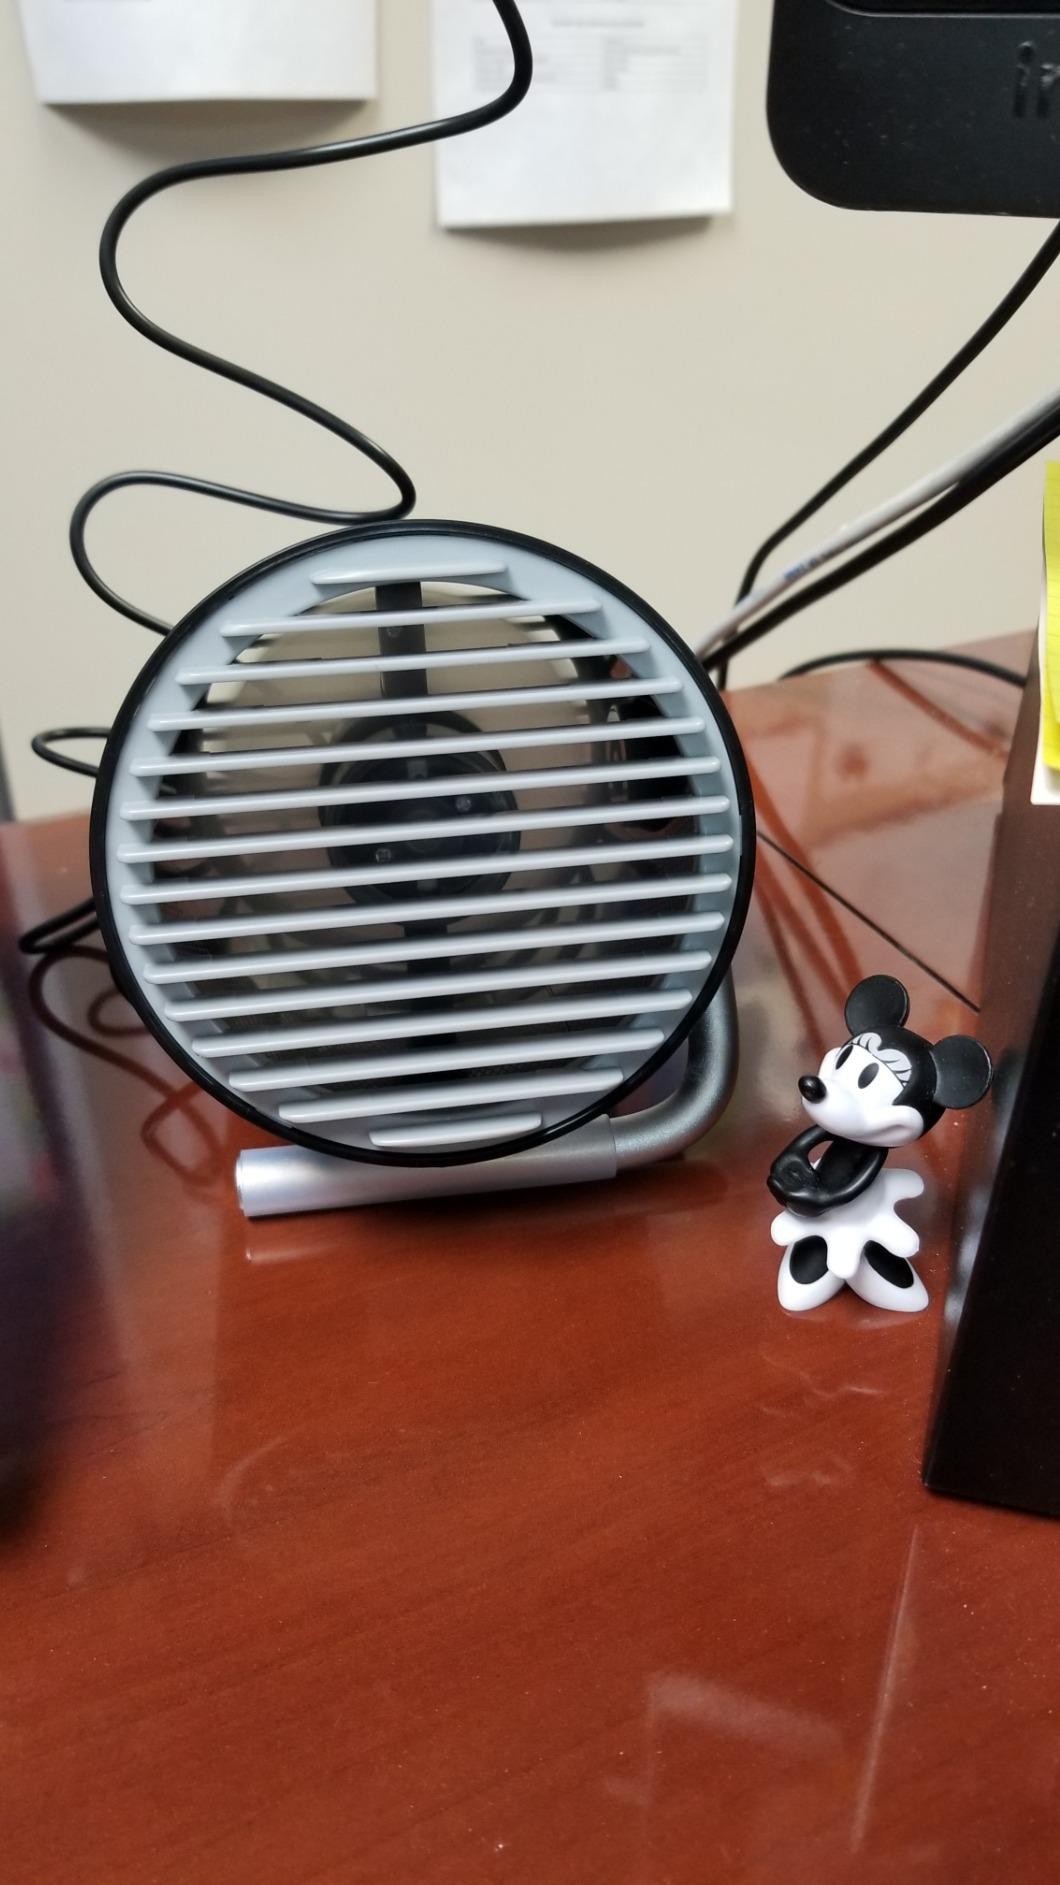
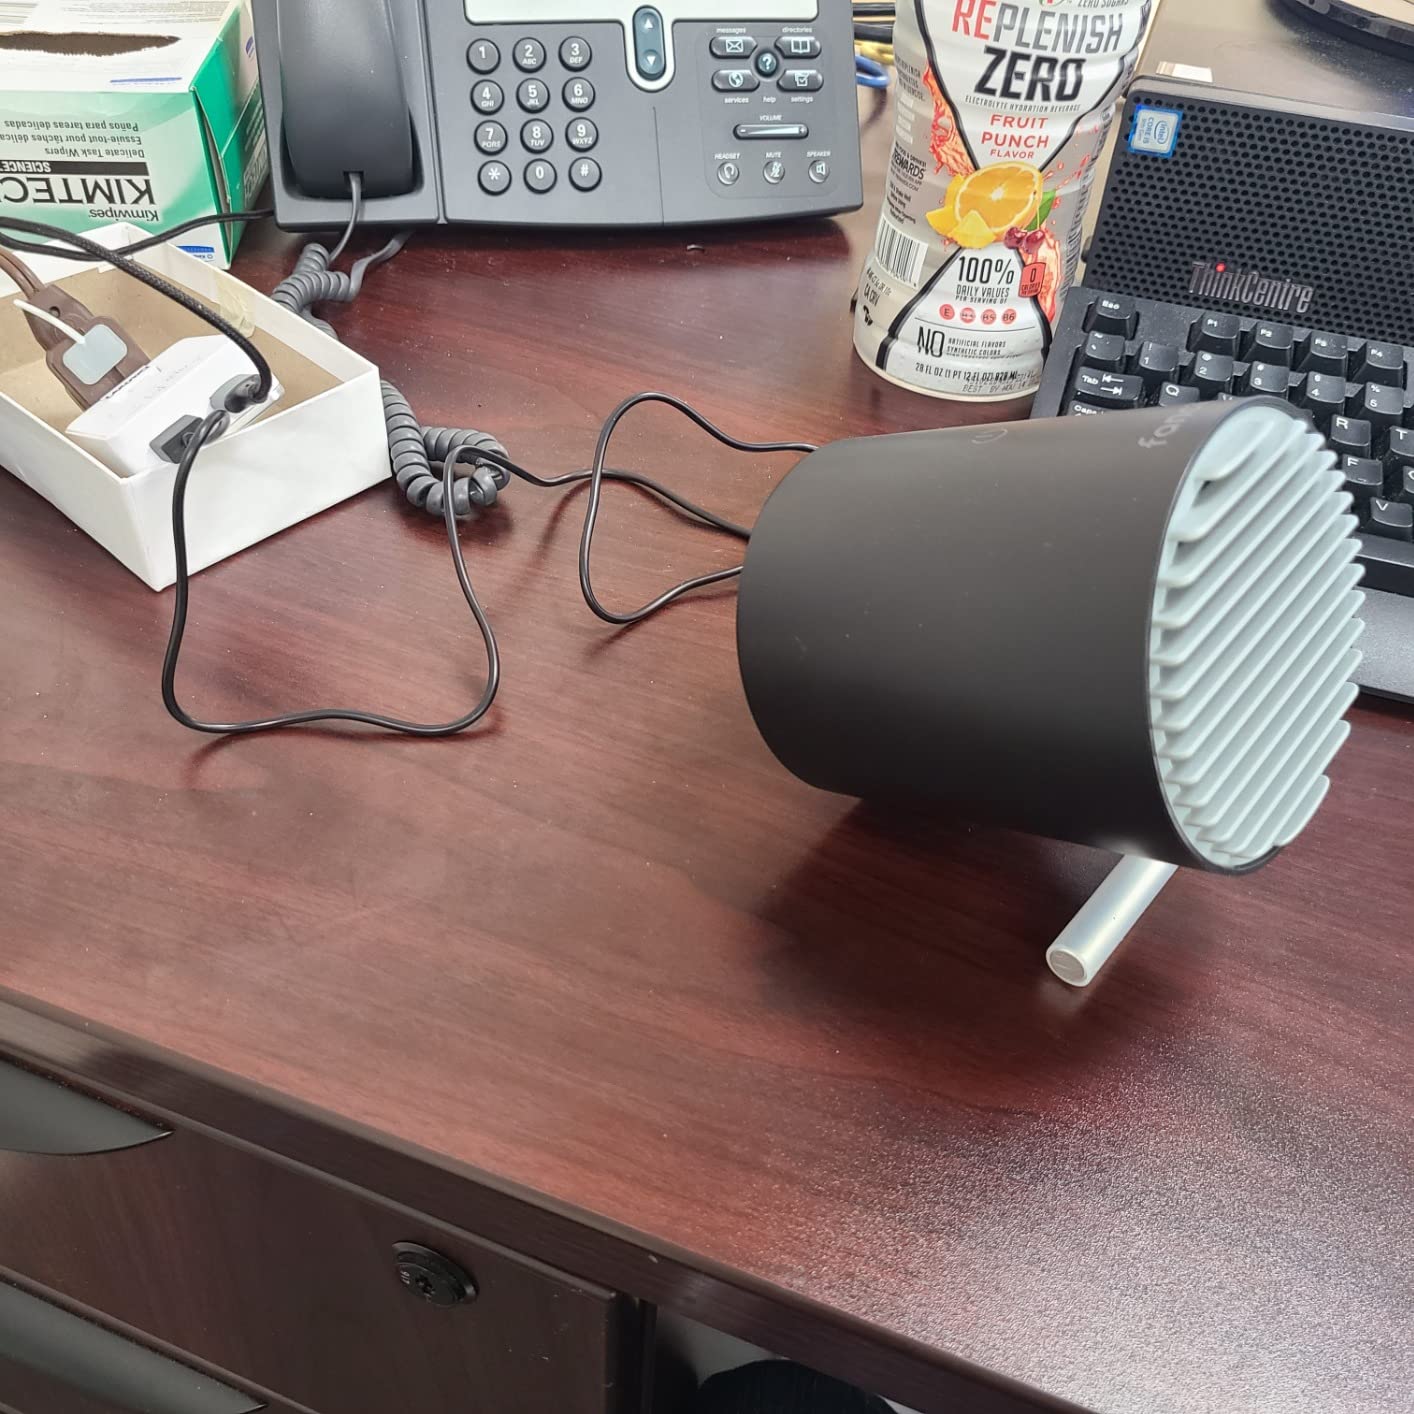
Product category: fan
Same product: yes